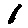
Label: 1